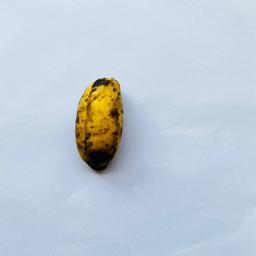
Banana variety: Sabri Kola